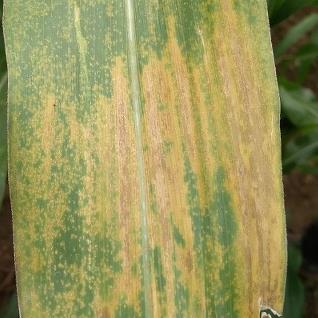
Crop: Maize
Condition: rust-d